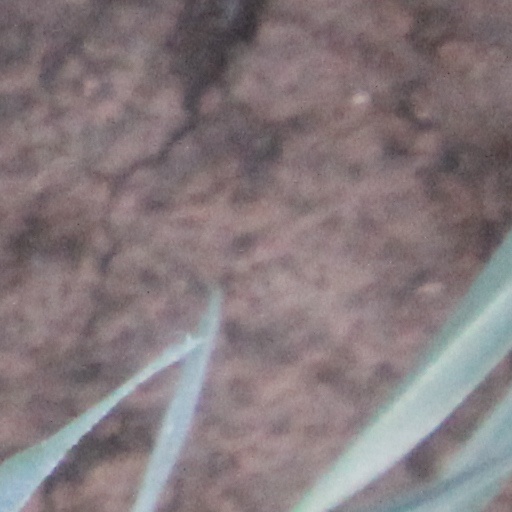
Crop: wheat